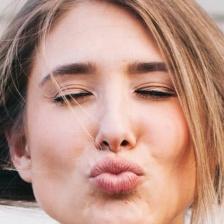
Label: faces